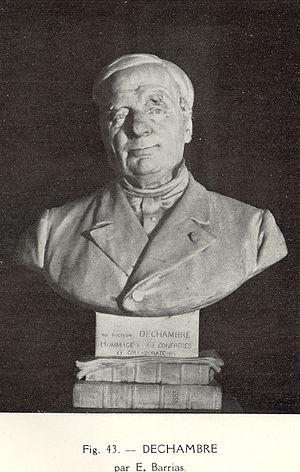
Buste d'Amédée Dechambre par E. Barrias
Amédée Dechambre, né le 12 janvier 1812 à Sens et mort le 4 janvier 1886, est un médecin français connu pour avoir été directeur de publication du Dictionnaire encyclopédique des sciences médicales.